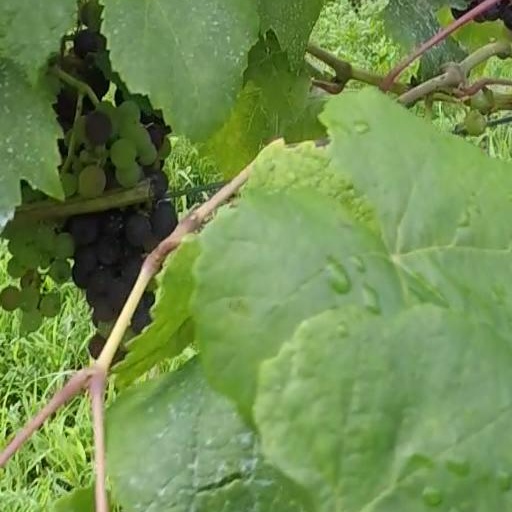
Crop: grape